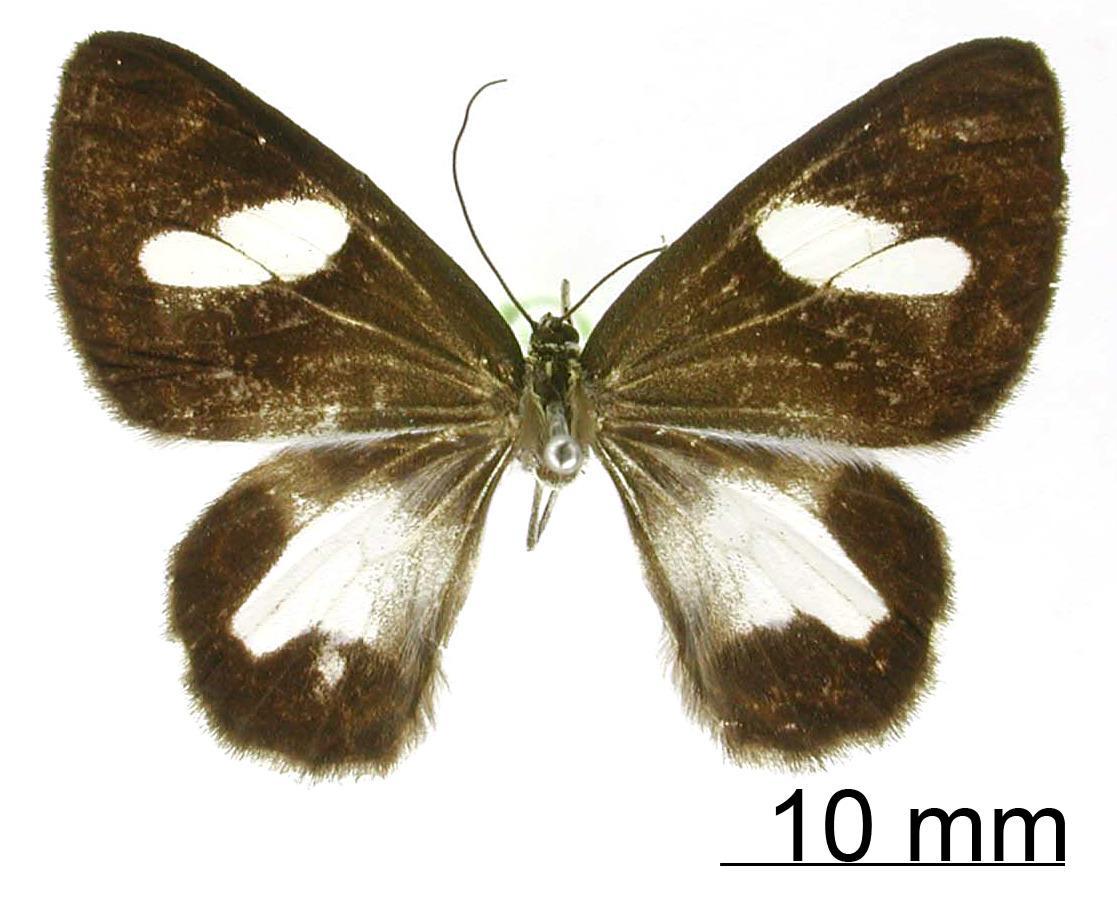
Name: Erateina subtristata
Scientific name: Erateina subtristata Dognin, 1900
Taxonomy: Animalia, Arthropoda, Insecta, Lepidoptera, Geometridae, Ennominae
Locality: Bolivia